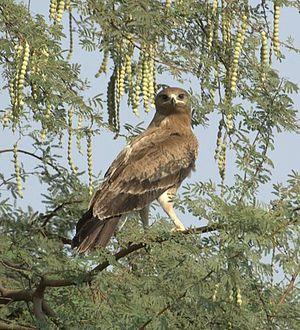
L’Aigle lancéolé est une espèce de rapaces de la famille des Accipitridae